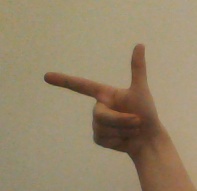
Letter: yaa